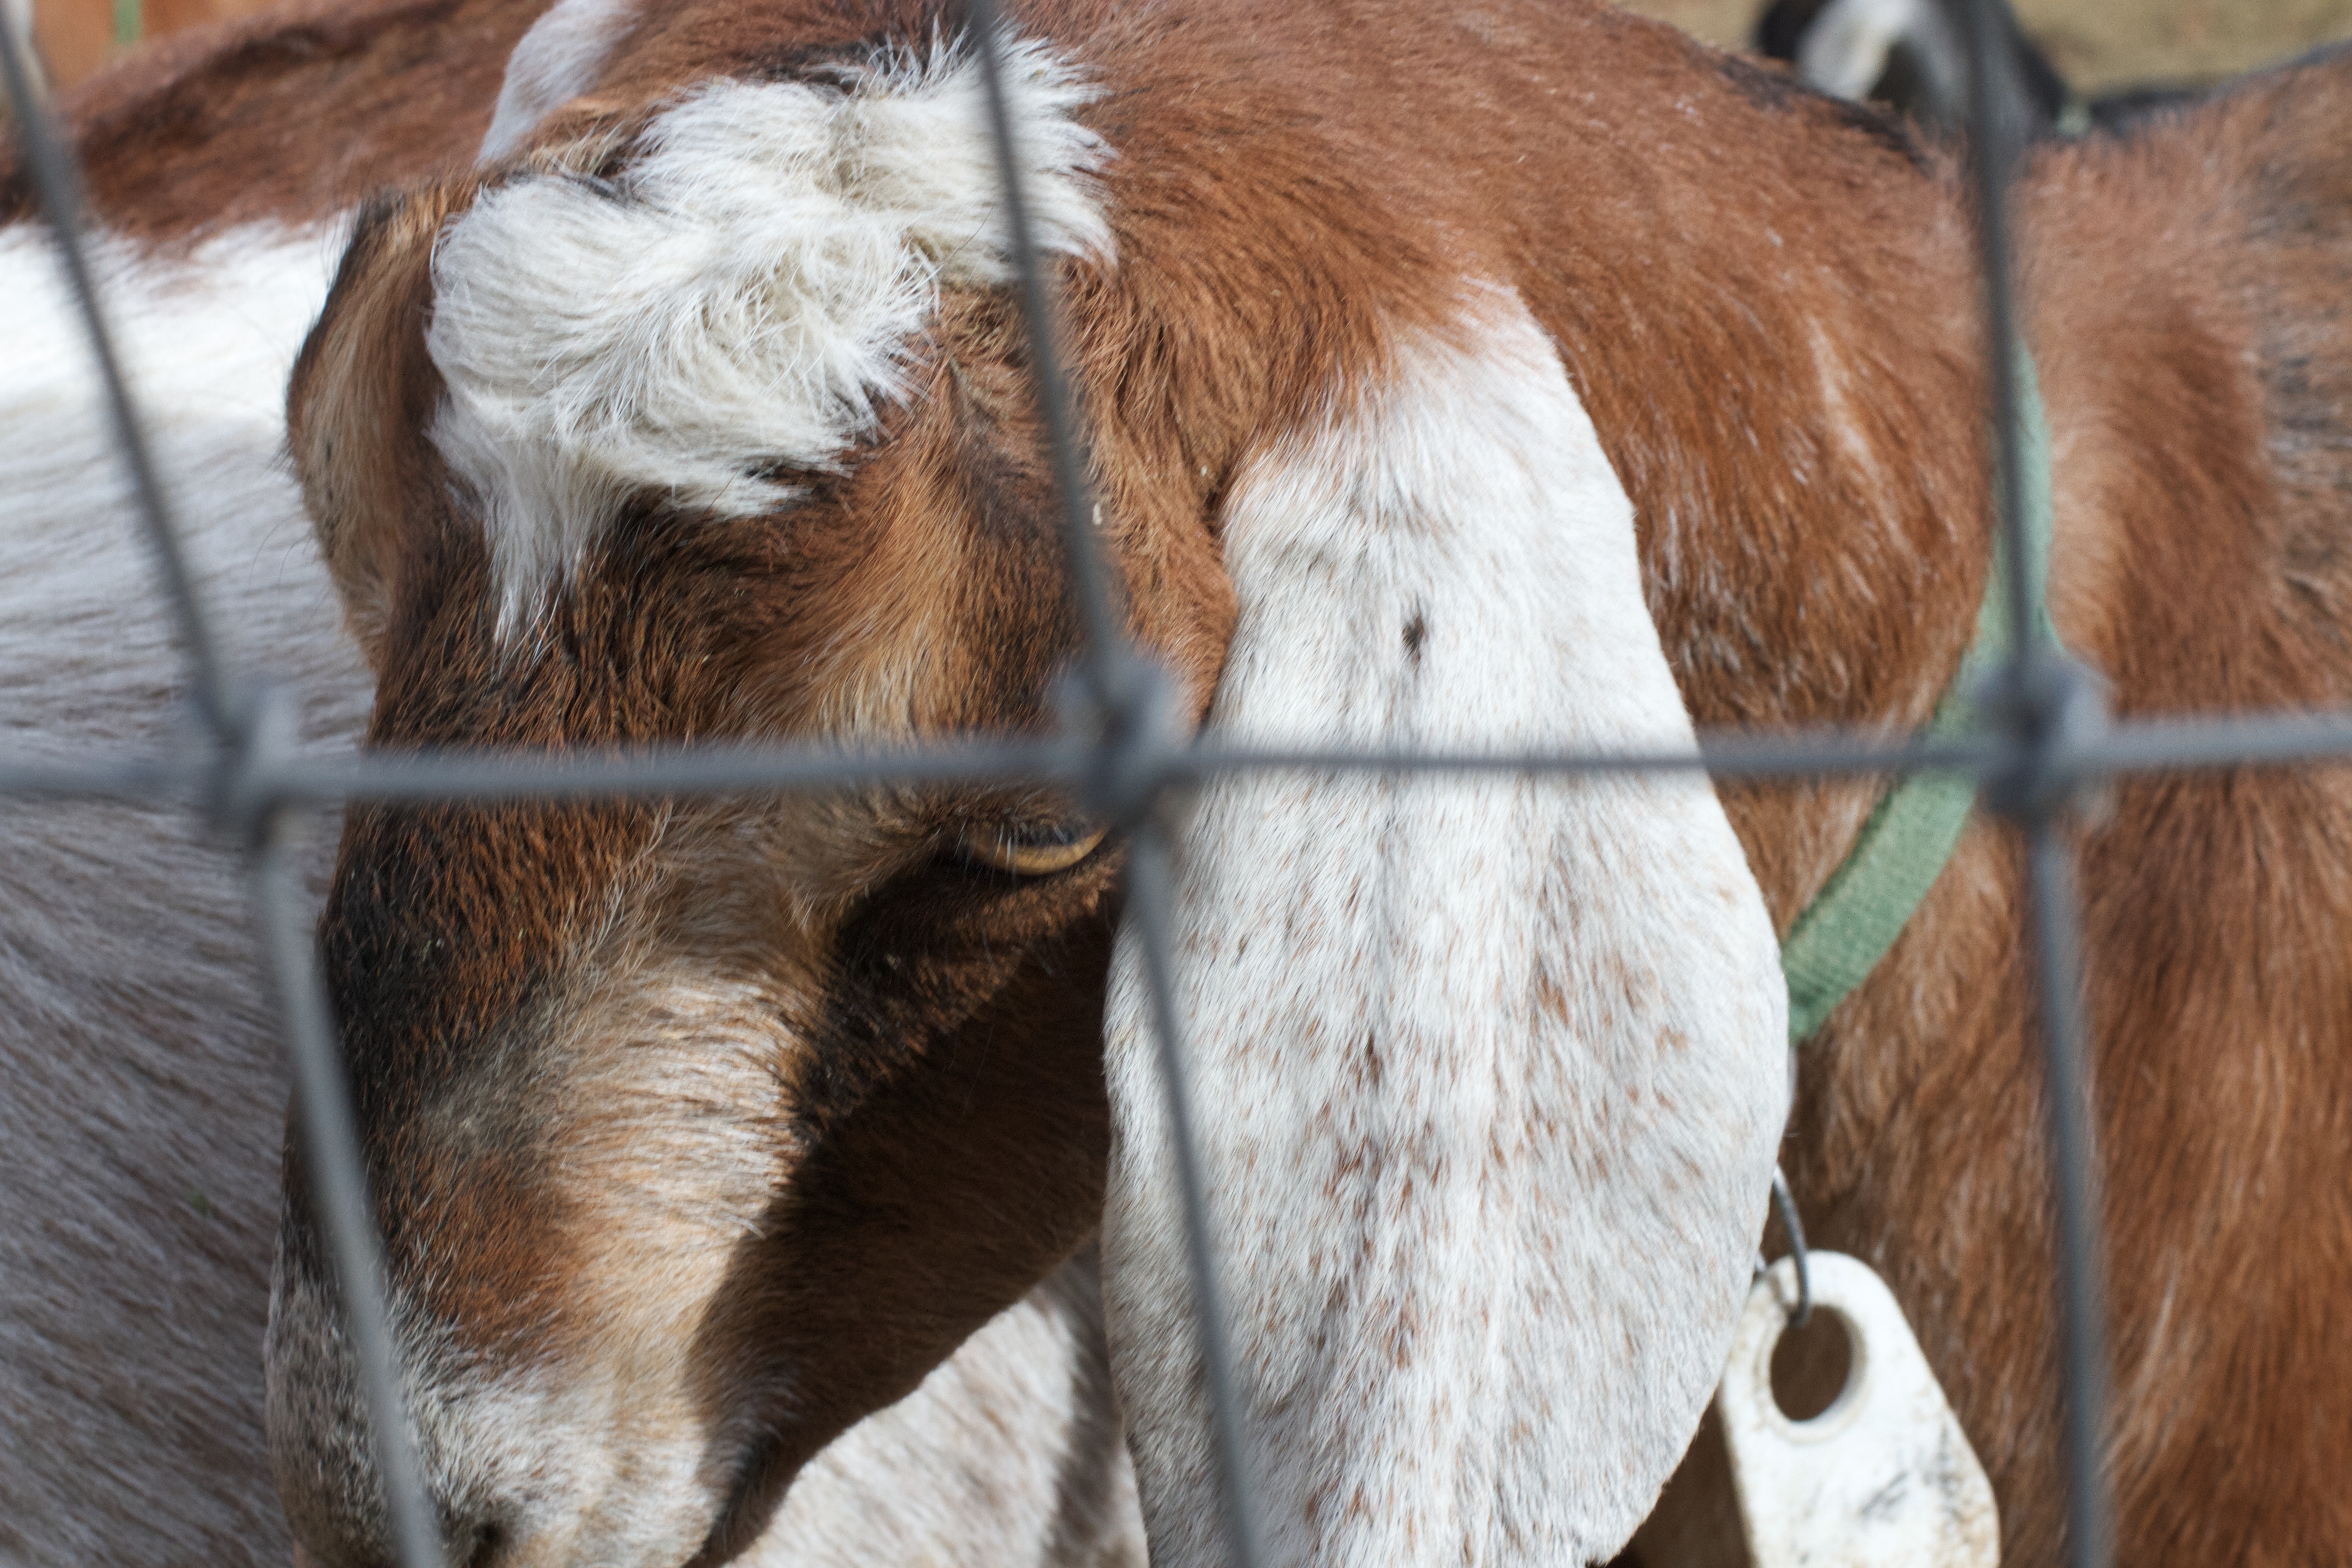
goat, pasture, horse, mammal, mane, fauna, goats, vertebrate, cattle like mammal, horse like mammal, mustang horse